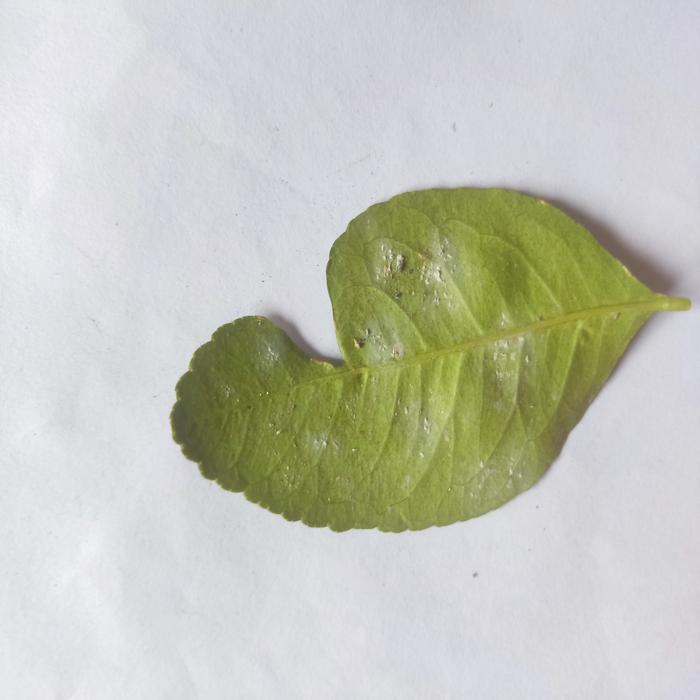
Crop: Lemon
Leaf condition: Sooty_Mold